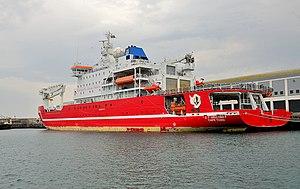
Le S.A. Agulhas II est un navire océanographique et brise-glaces d'approvisionnement polaire sud-africain du Department of Environmental Affairs. Il a remplacé, en 2012, l'ancien S.A. Agulhas.